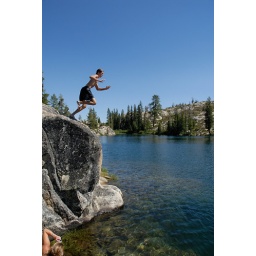
Brett jumping off rock into Long Lake near Serene Lakes-06 7-29-07